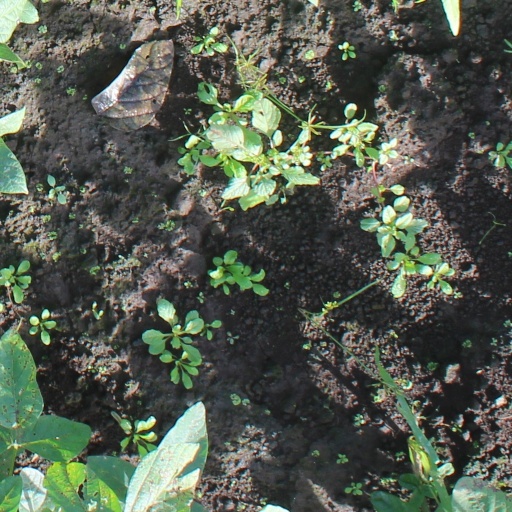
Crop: soybean